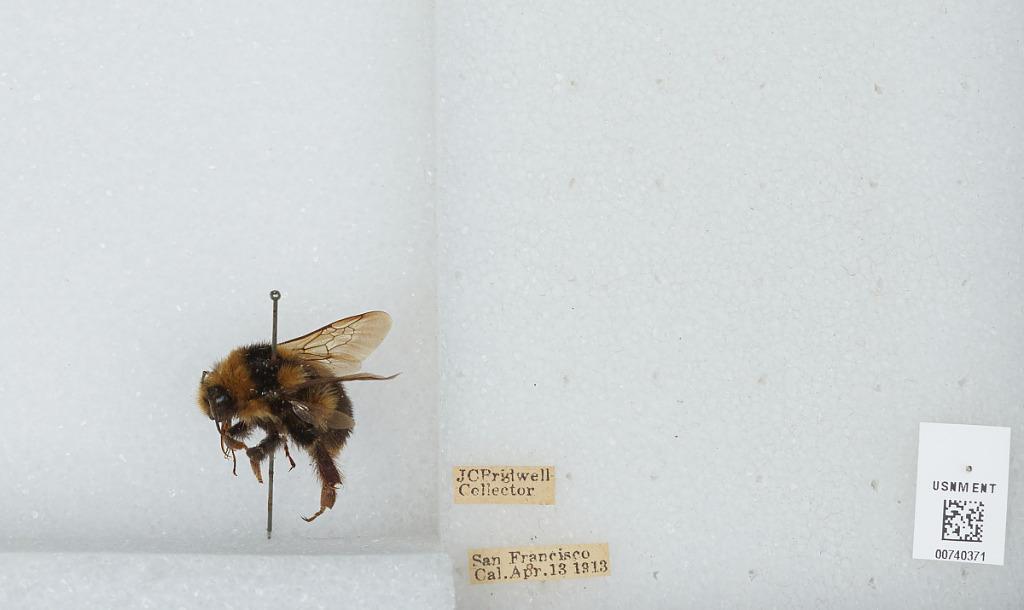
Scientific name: Bombus (Pyrobombus) bifarius Cresson
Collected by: J. Bridwell
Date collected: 1913-4-13
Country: United States
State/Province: California
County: San Francisco
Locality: San Francisco
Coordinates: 37.78, -122.42